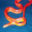
Label: snake